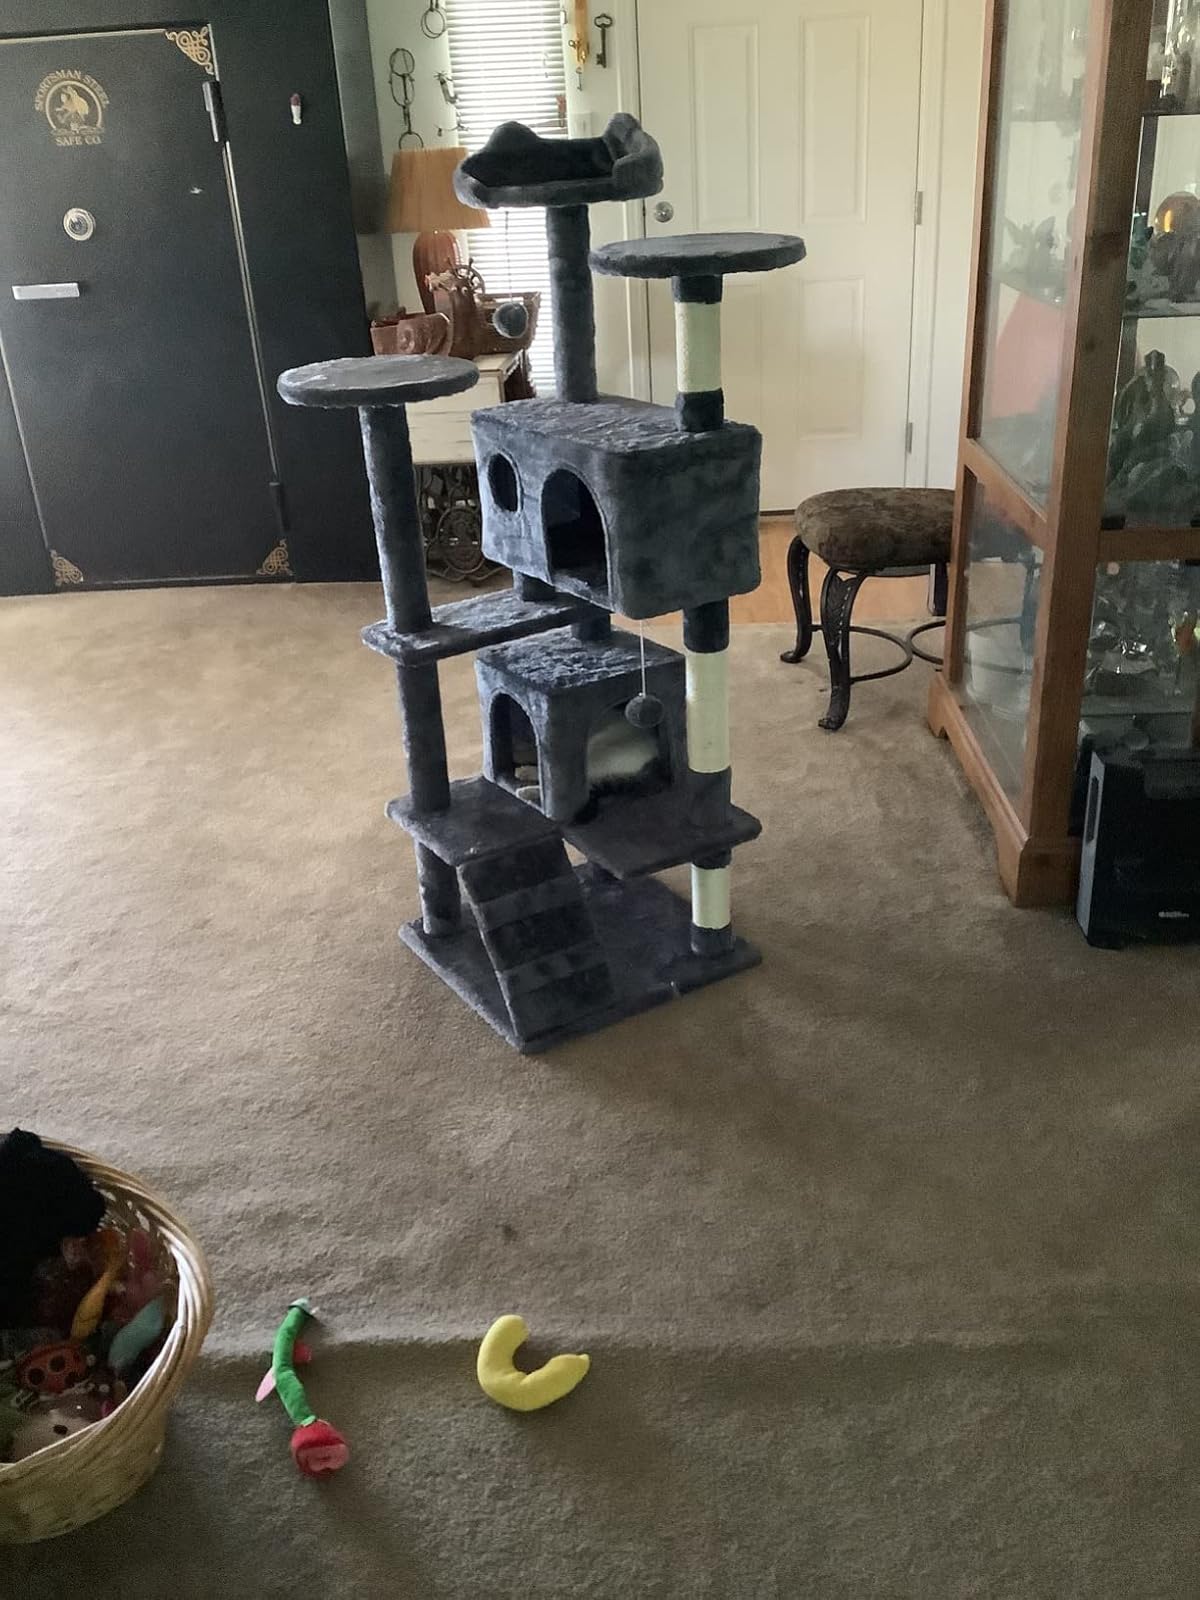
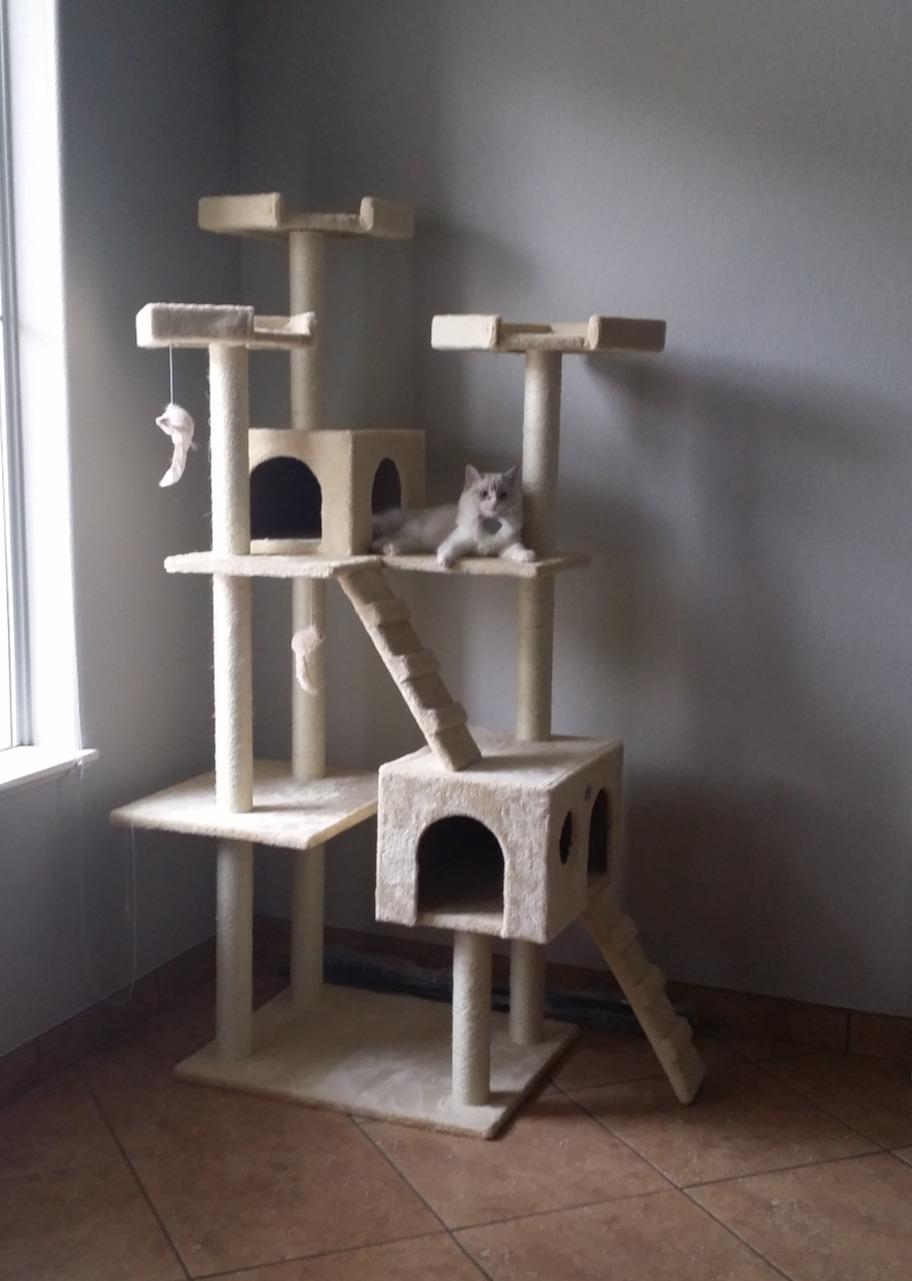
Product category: items_cat tree
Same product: no